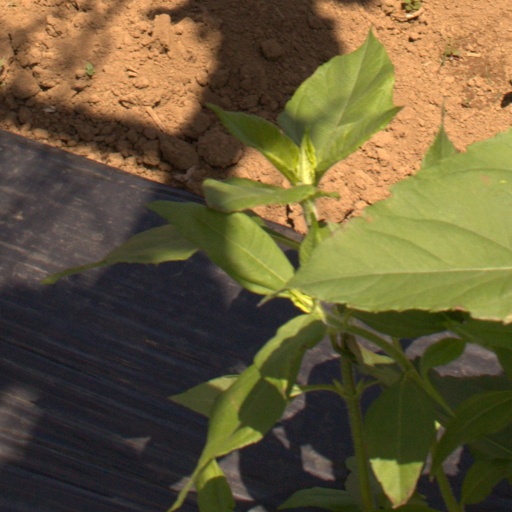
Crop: Jerusalem artichoke